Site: brandenburg
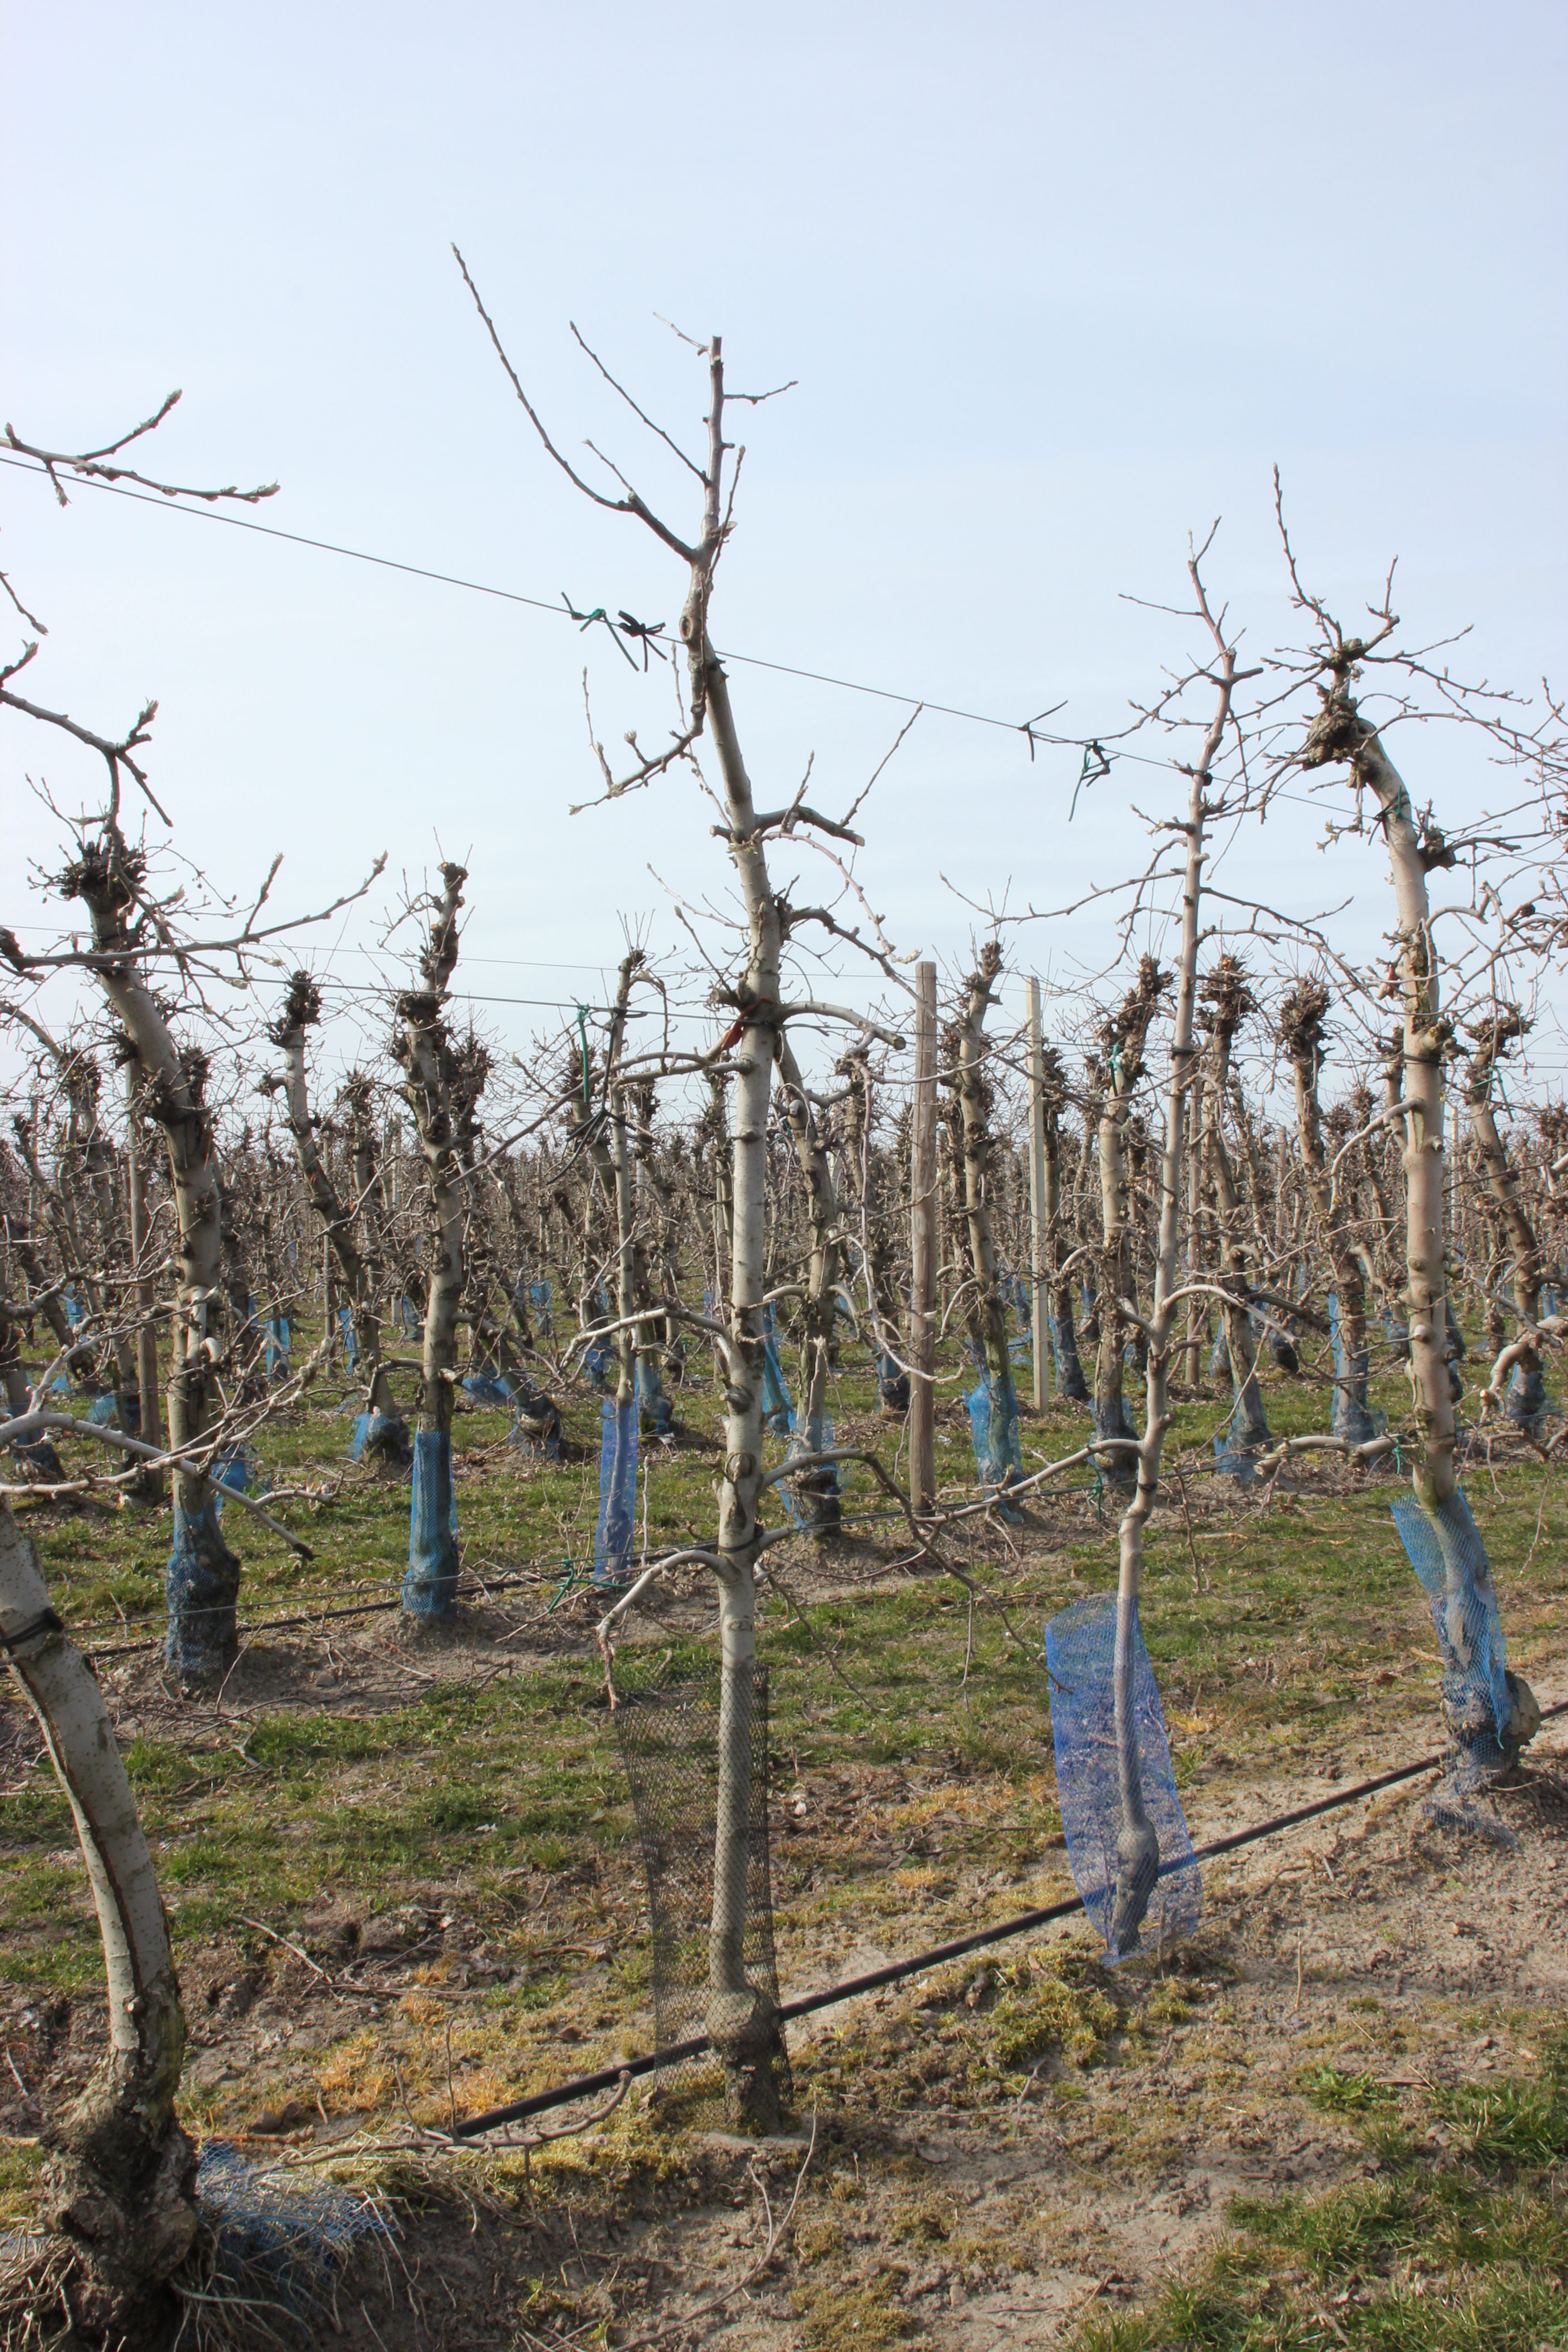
Growth stage (BBCH 54): Inflorescence emergence